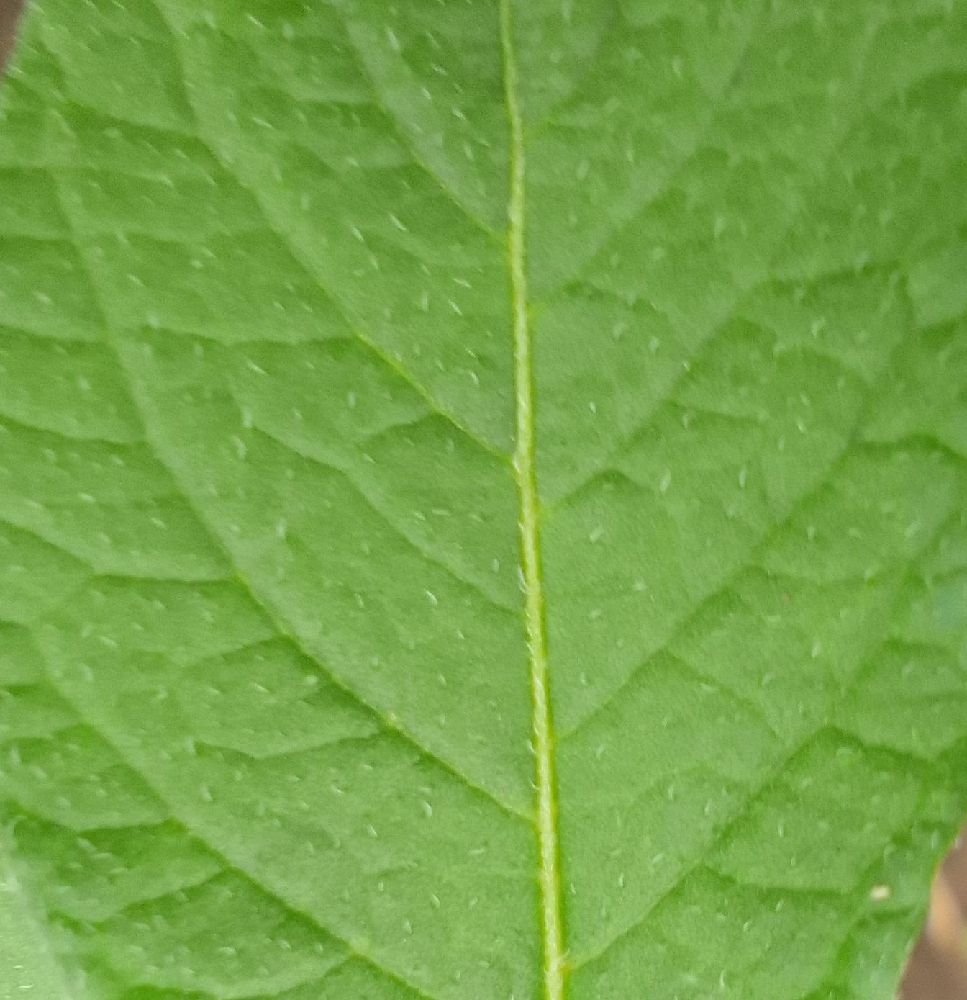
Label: Healthy